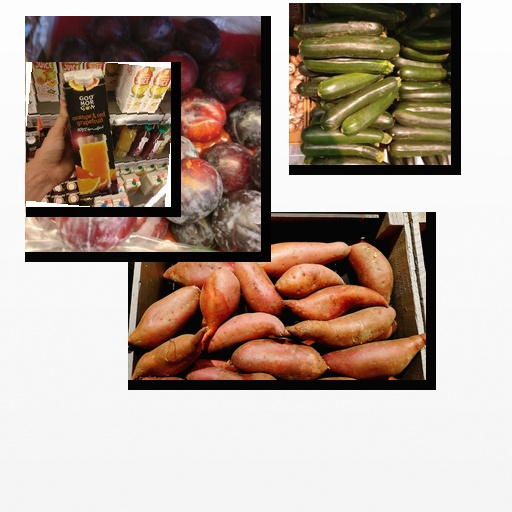
Food items: orange_red_grapefruit_juice, zucchini, sweet_potato, plum